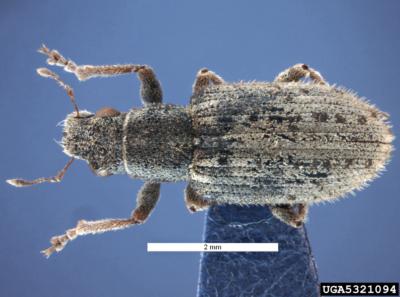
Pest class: occasional_pest